Square-1 (puzzle)

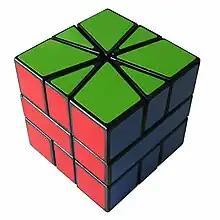
The same puzzle in its solved state

A good number of solutions for this puzzle exist on the Internet. Some solutions employ the classical layer-by-layer method, while other approaches include putting the corner pieces in place first, then the edge pieces, or vice versa. Some solutions are a combination of these approaches. Although these solutions use different approaches, most of them try to restore the cube shape of the puzzle first, regardless of the placement of the pieces and the parity of the middle layer, and then proceed to put the pieces in their correct places while preserving the cube shape. The shape is often restored first because it allows for the greatest range of possible moves at any one time – other shapes have fewer moves available.